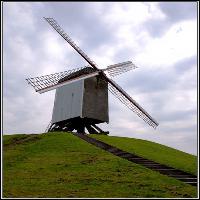
Weather: cloudy or overcast